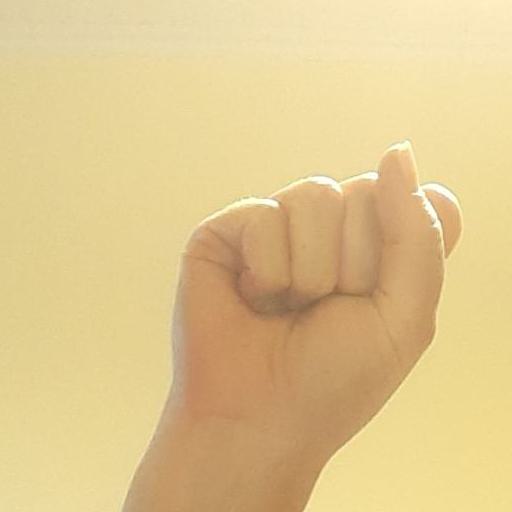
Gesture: fist